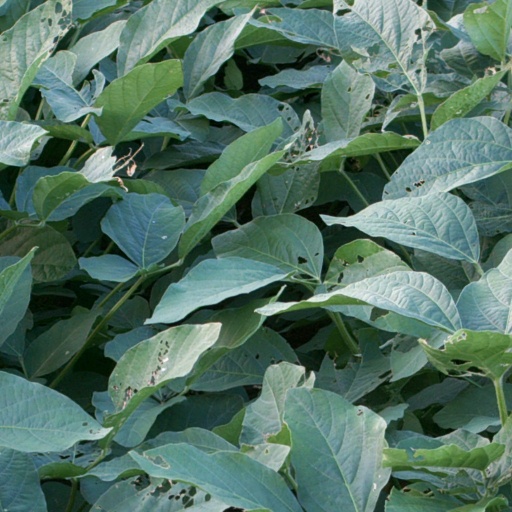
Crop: soybean